Wacken Open Air

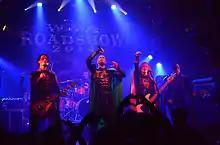
Grailknights at Wacken Roadshow 2014

For the Wacken Roadshow, several bands tour Europe under the banner of Wacken Open Air. These concerts are meant to complement the warm-up parties organised in many places.